Viktor Khrenin

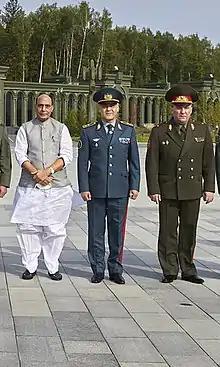
Khrenin (far right) with Rajnath Singh and Nurlan Yermekbayev.

After 5 years in this role, he was appointed in January 2020, by President Lukashenko, to the post of the Defence Minister of Belarus, succeeding Lieutenant General Andrei Ravkov, who himself was made the State Secretary of the Security Council of Belarus. Upon his appointment, he underlined his consistency with military priorities while admitting that he "will have to study and learn a lot".